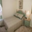
Label: bed